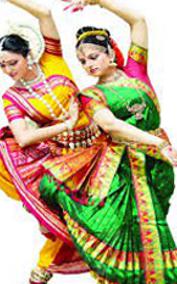
Dance form: kuchipudi